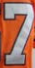
Number: 7